Münster

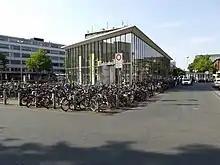
Bicycle parking station, located at the Hauptbahnhof

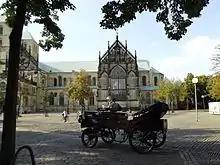
Market Square Münster, Centre

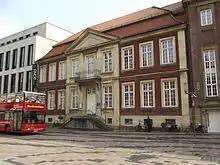
Pablo Picasso Museum Münster, popular for sightseeing tours

The centre can be subdivided into historically evolved city districts whose borders are not always strictly defined, such as